Bengal Group of Industries

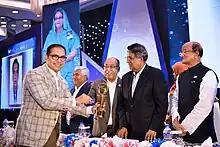
Humayun Kabir Bablu, Director, Bengal Group of Industries, receiving the CIP award-2021

In September 2017, Bengal Group signed an agreement to receive a loan from International Finance Corporation and FMO (Netherlands) to build a luxury hotel, Swissôtel Dhaka, in Dhaka. The loan will be arranged by Mutual Trust Bank Limited. Bengal Group requested permission to open a bank. Bengal Group signed an agreement Dhaka Power Distribution Company Limited to build rooftop power plants and sell the electricity to Dhaka Power Distribution Company for 9.8 taka per unit. Bengal Group would own and operate the solar cells built on the buildings of Bangladesh Institute of Bank Management, Department of Fisheries, Directorate Of Secondary & Higher Education, Shaheed Suhrawardi Indoor Stadium, Shilpakala Academy, and Uttara Haji Camp.